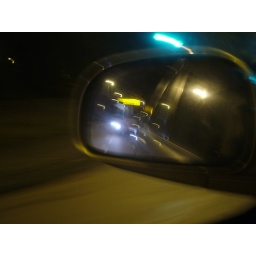
Arty bus in mirror shot